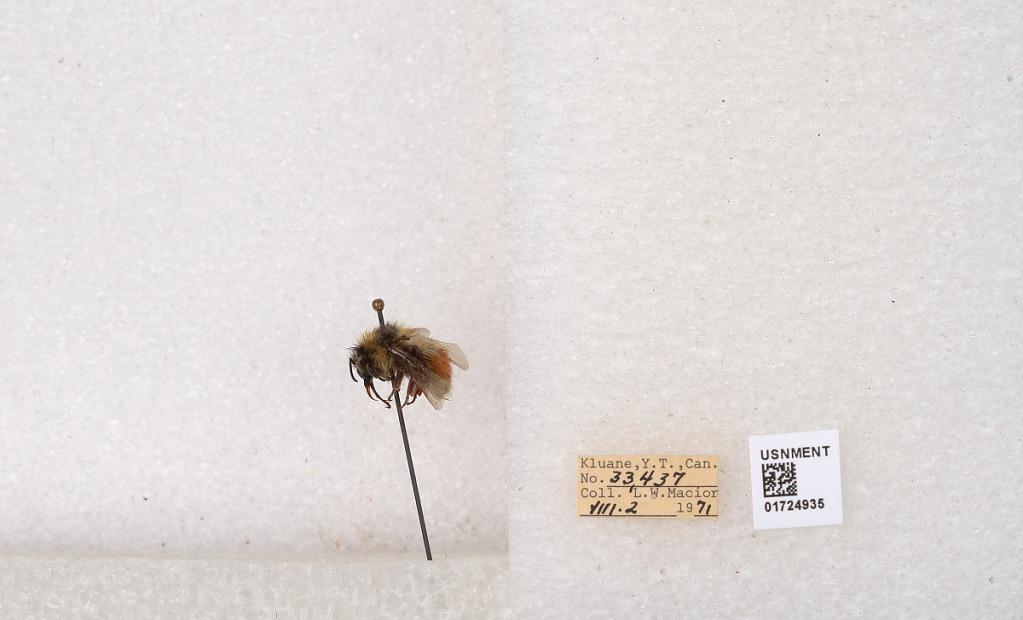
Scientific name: Bombus (Pyrobombus) sylvicola Kirby
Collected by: L. Macior
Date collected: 1971-8-2
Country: Canada
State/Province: Yukon Teritory
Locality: Kluane National Park and Reserve
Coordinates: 60.7493, -139.504